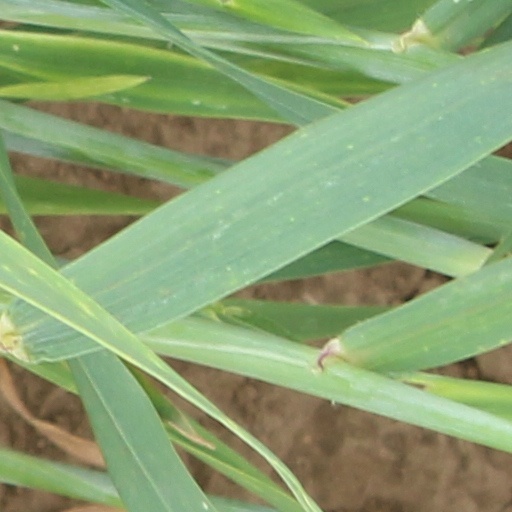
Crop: wheat